Kunio Nakamura (artist)

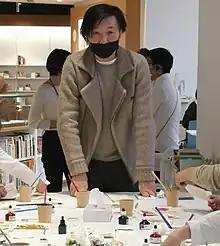

Kunio Nakamura (born 1971) is a Japanese artist and the founder of the art gallery "6jigen (6th dimension)" based in Ogikubo, Tokyo.